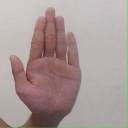
अक्षर: ध